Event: Nepal Earthquake
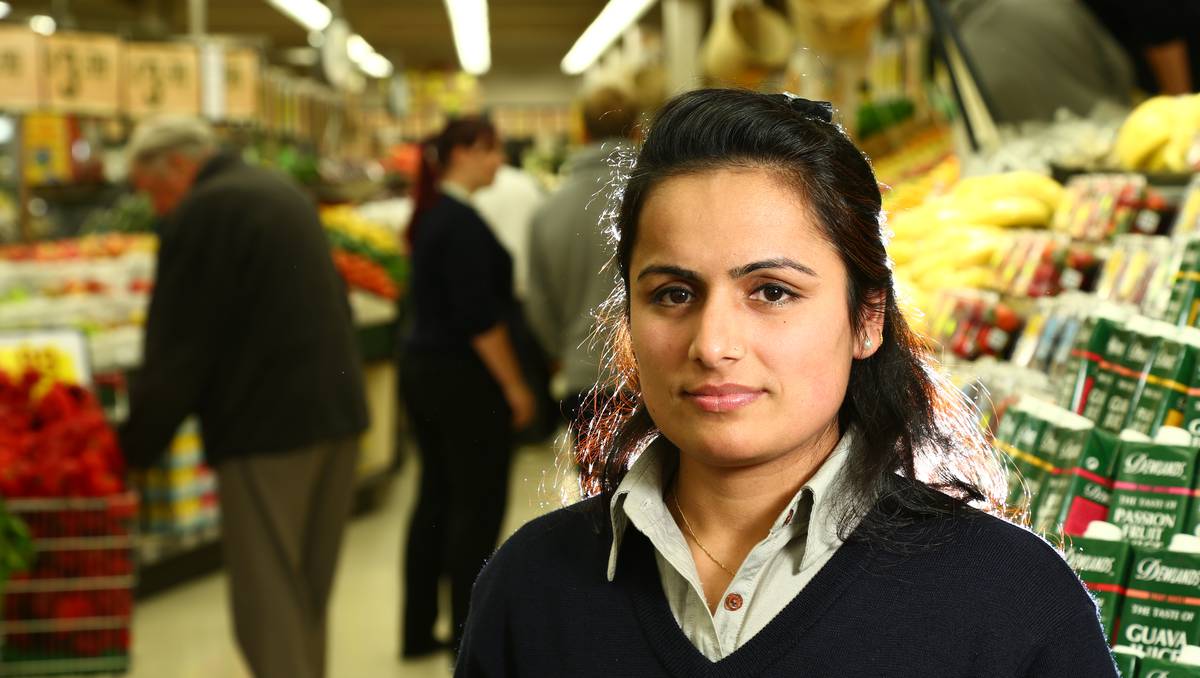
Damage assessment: no_damage